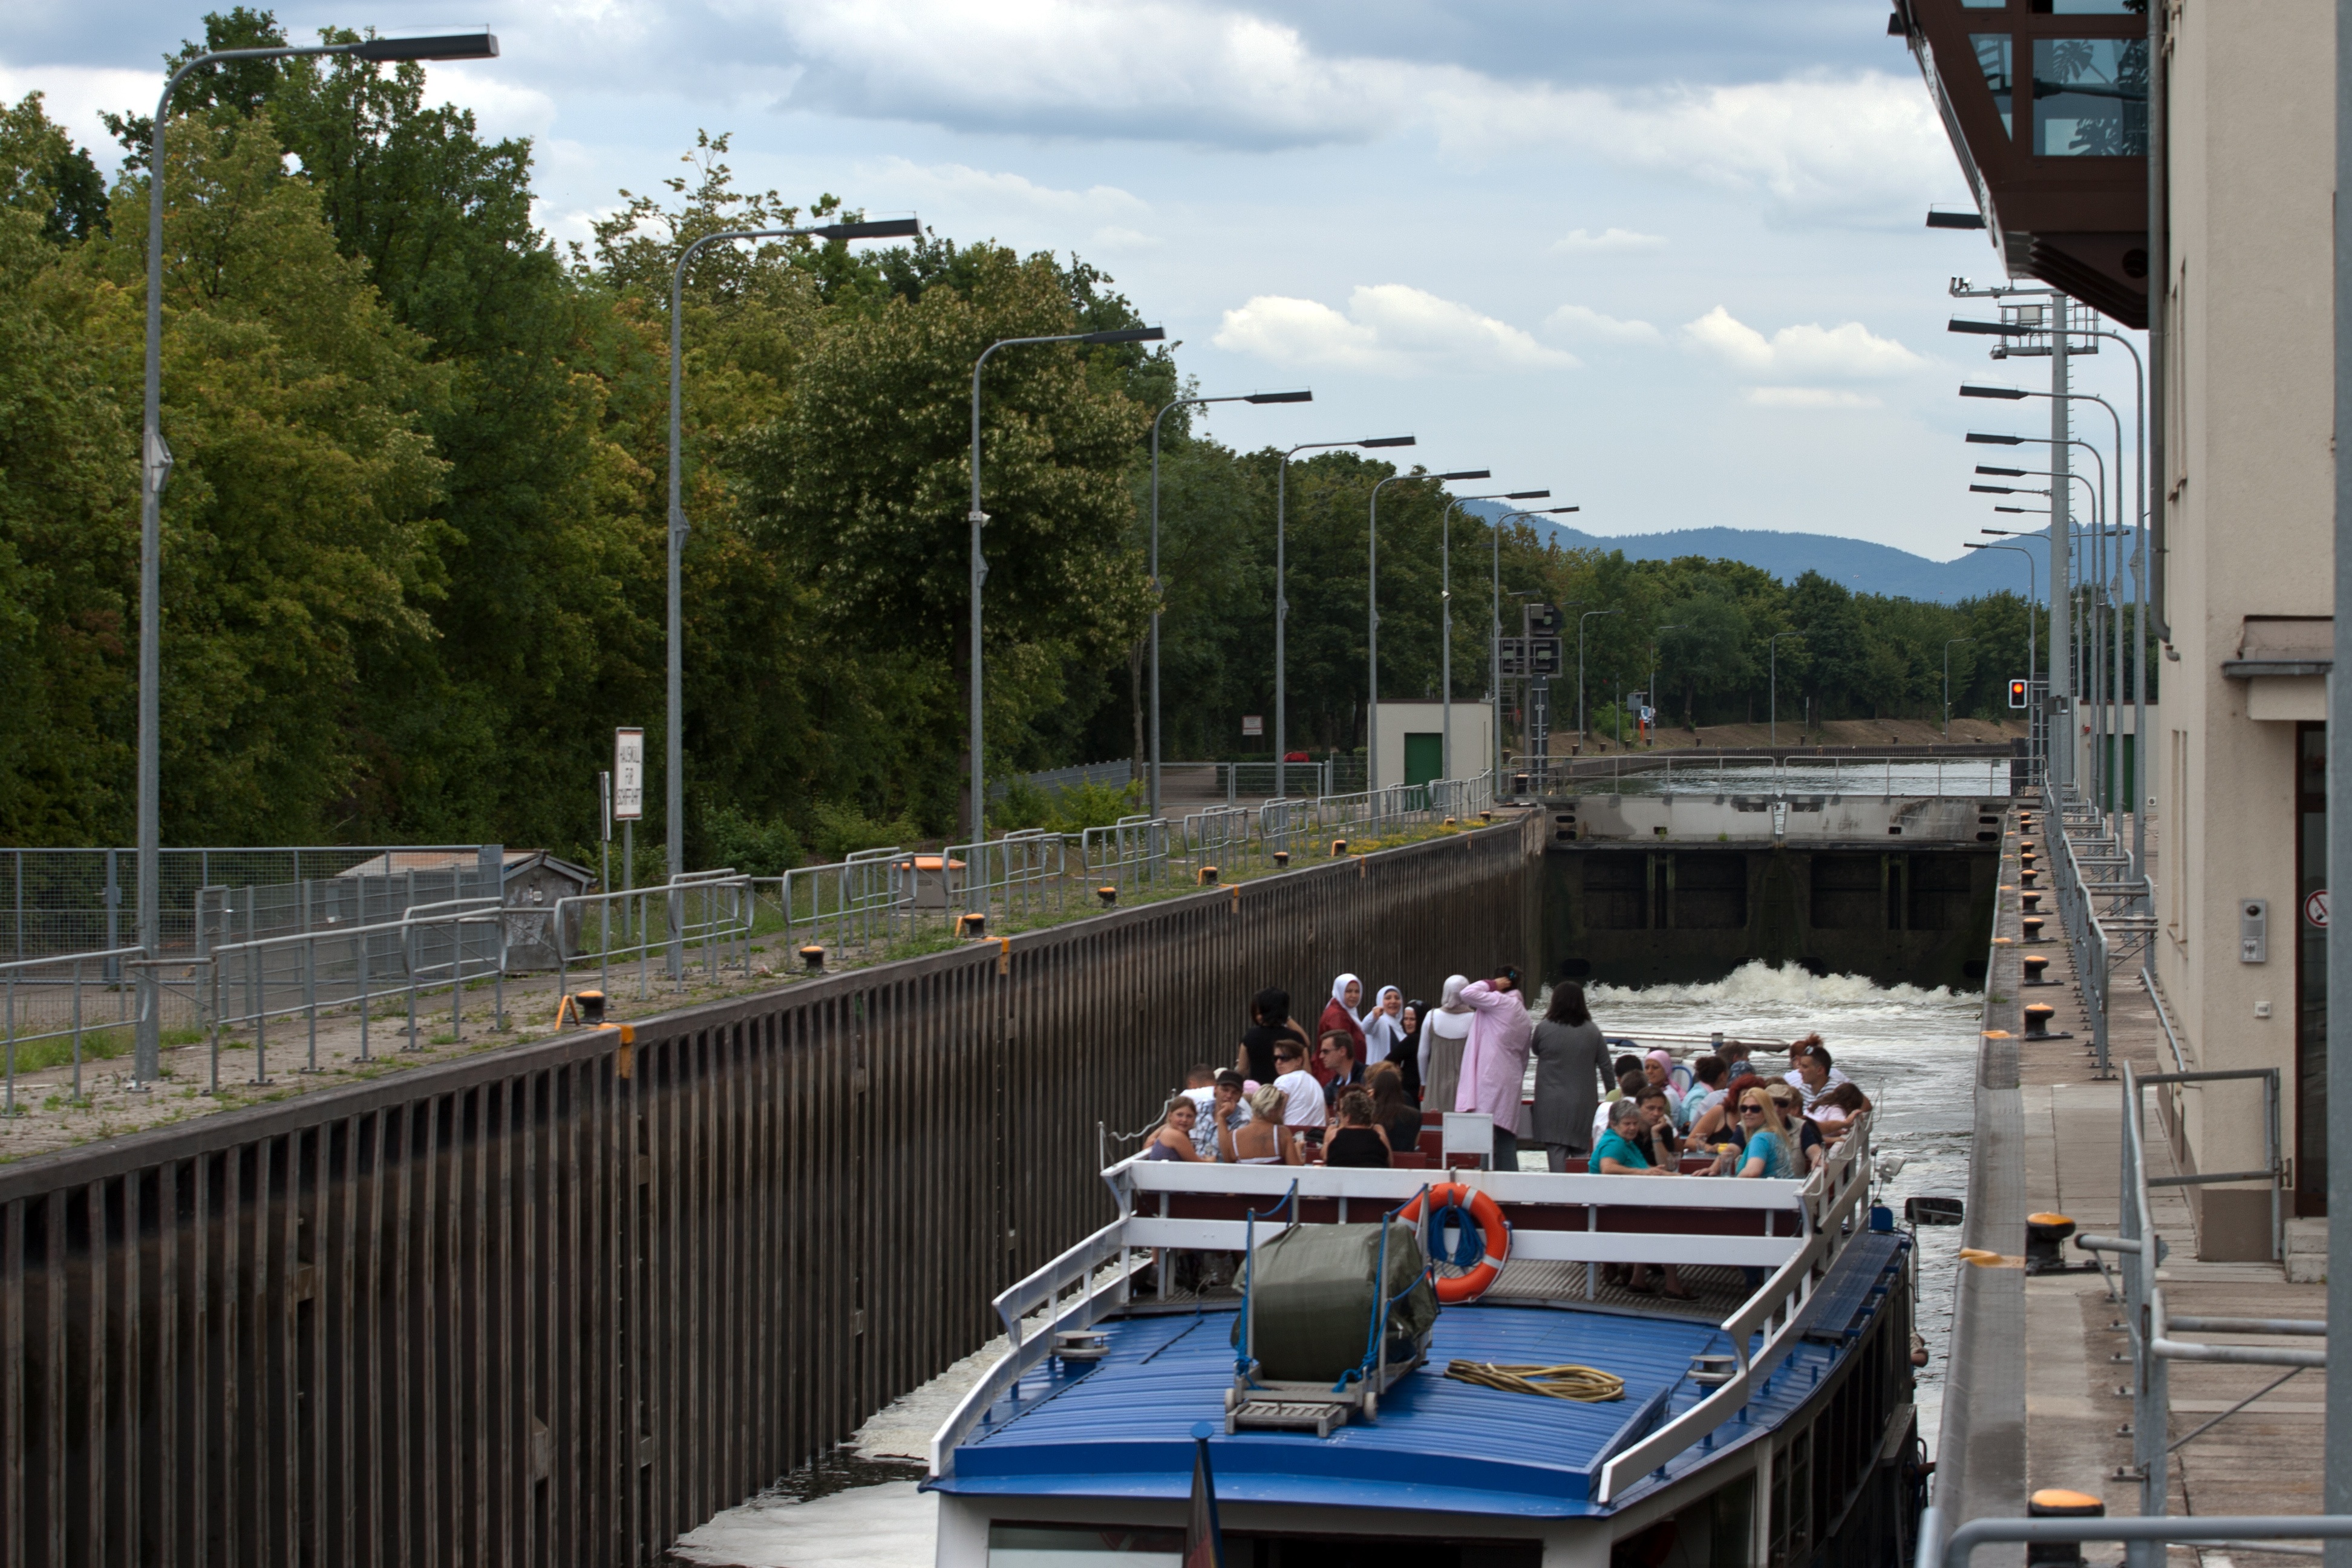
dock, bridge, canal, walkway, transport, vehicle, waterway, public transport, lock, mannheim, neckar